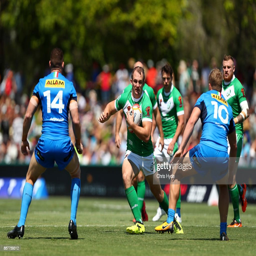
person runs the ball during the match .